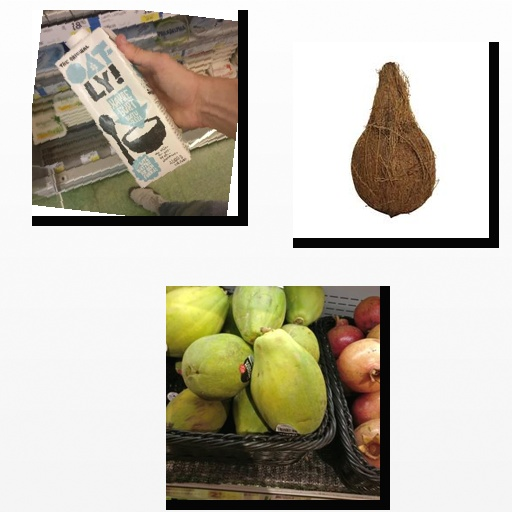
Food items: oatghurt, papaya, coconut